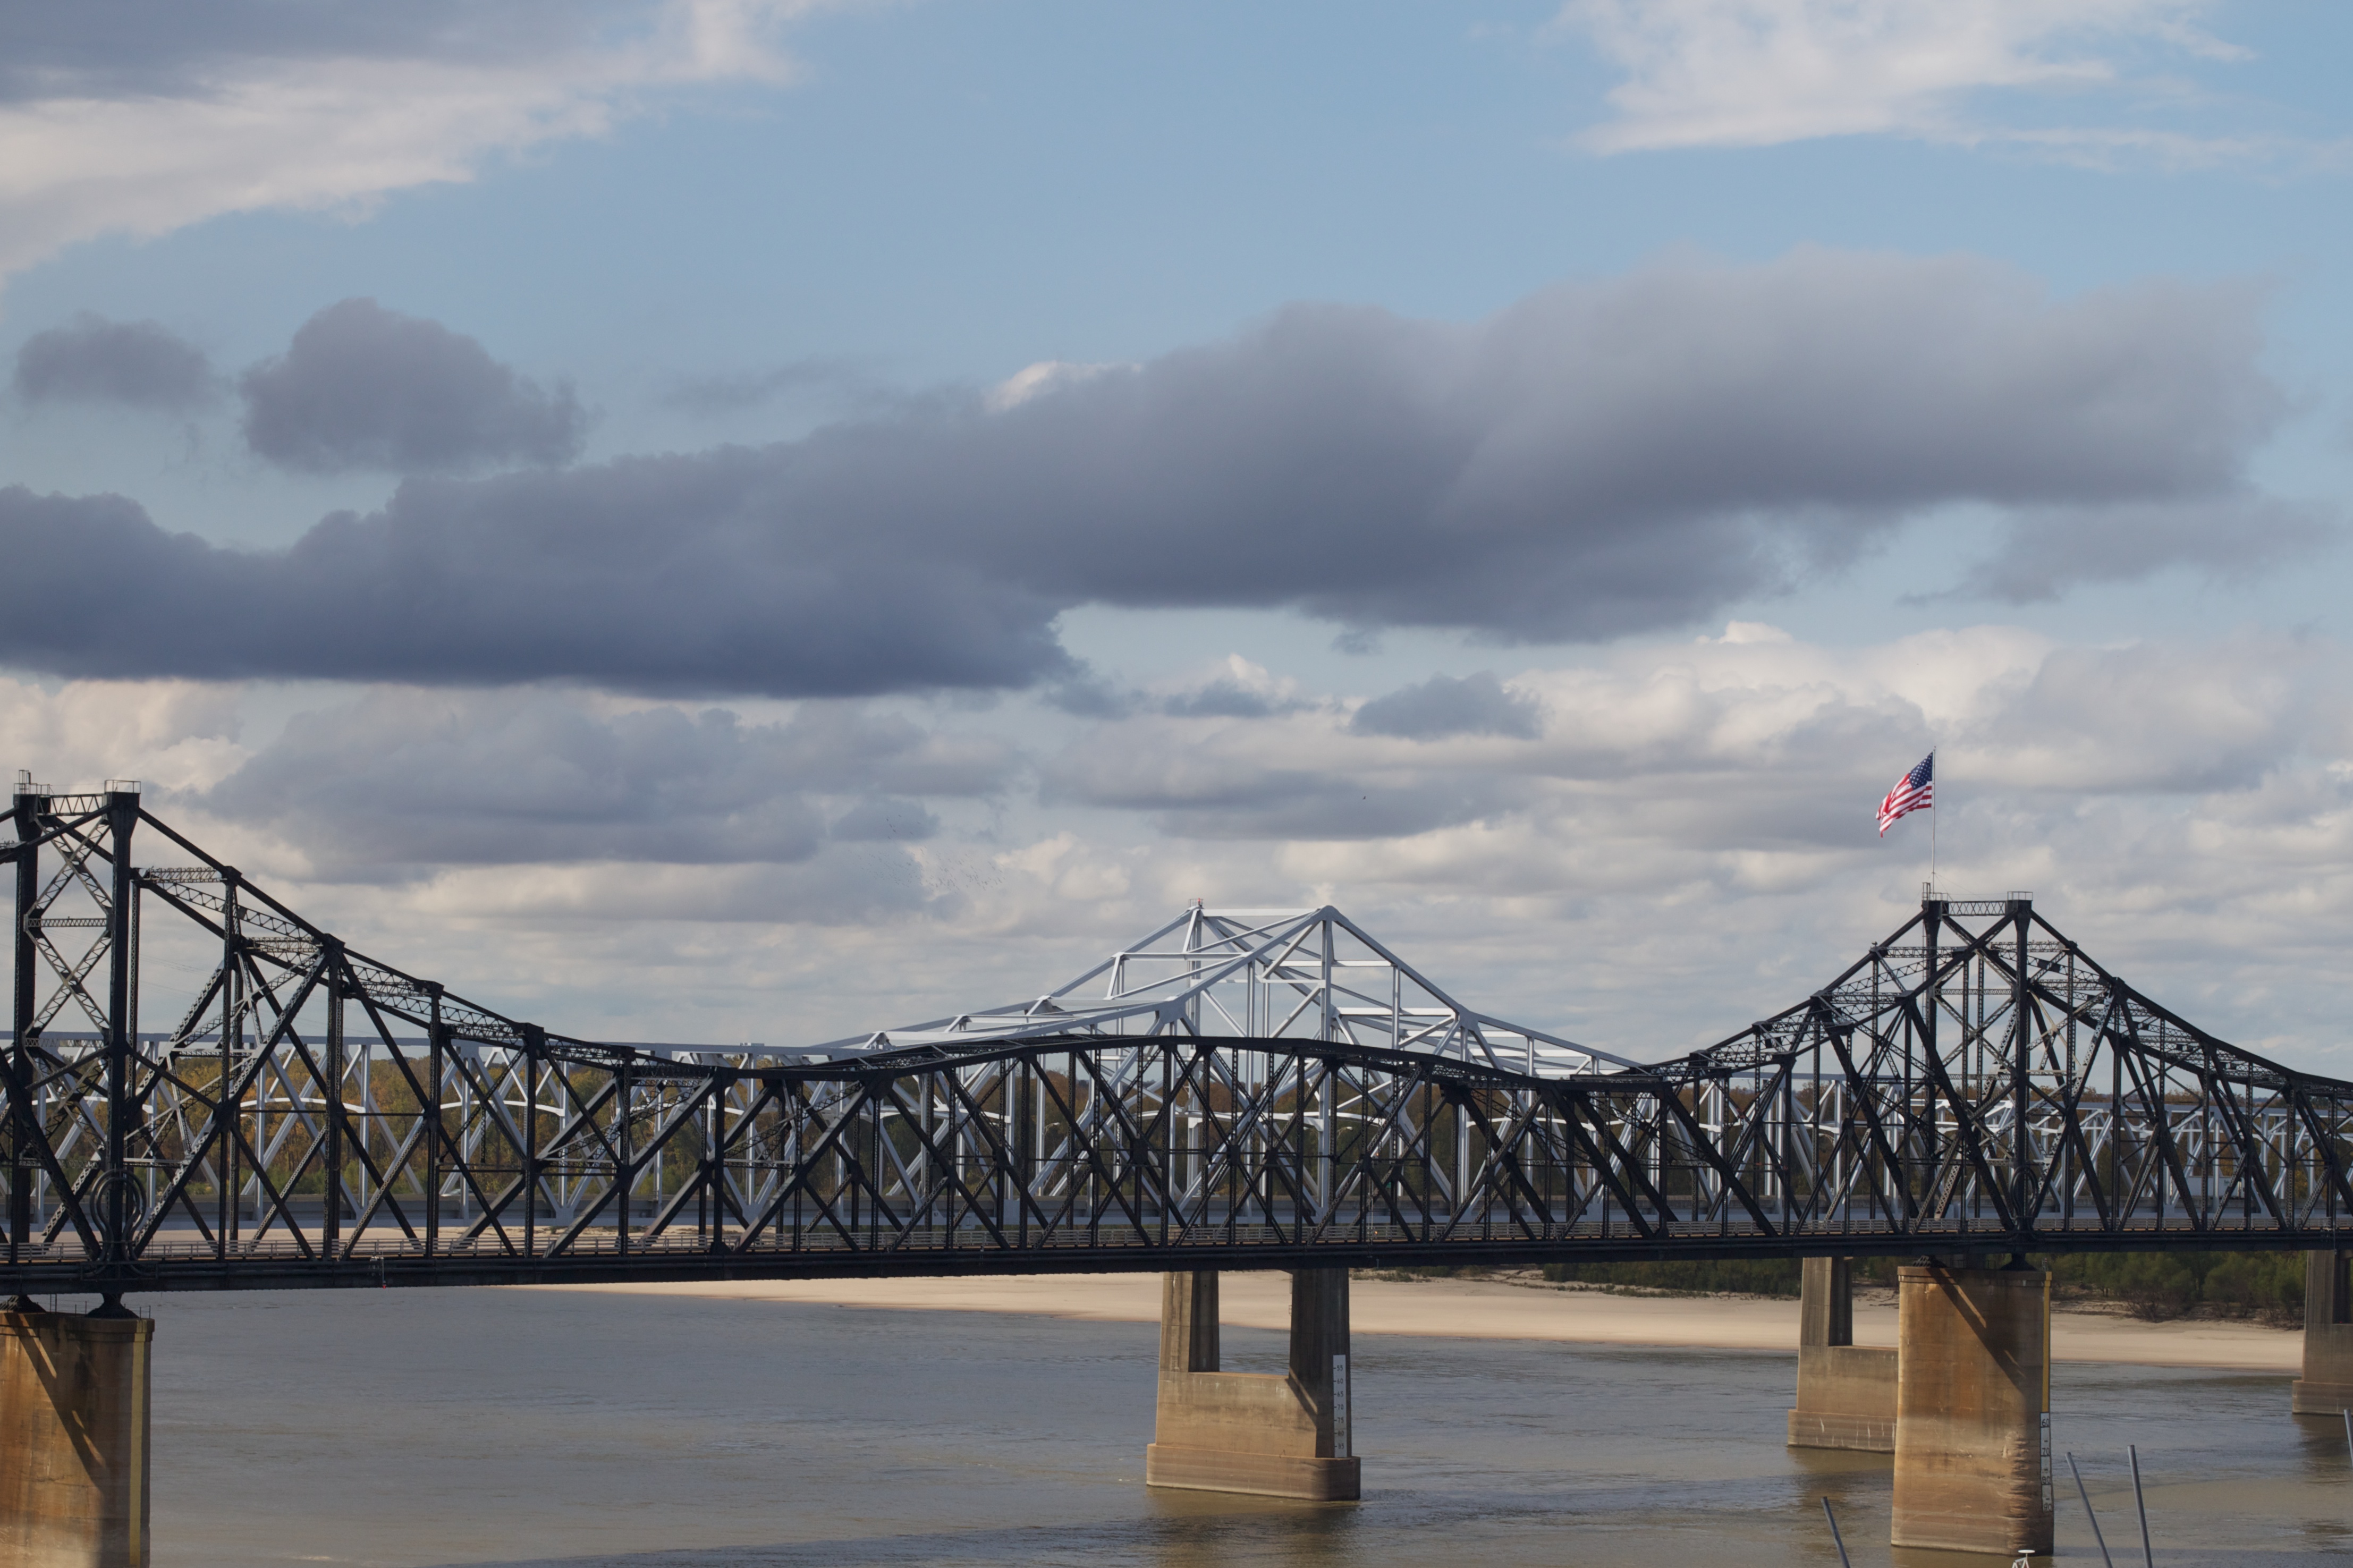
sea, cloud, bridge, river, dusk, reflection, weather, odyssey, nonbuilding structure